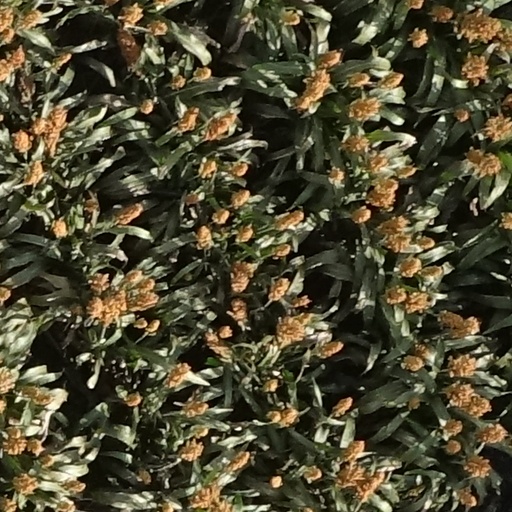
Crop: sorghum